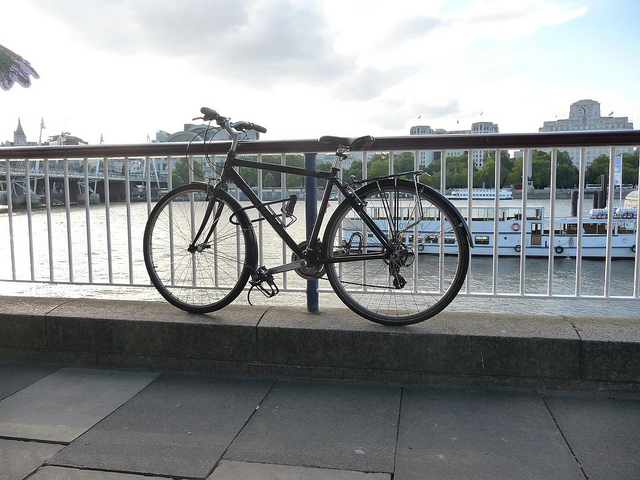
user: Given an image and a question. Answer the question in a short answer. Question: Which city in europe has the most of these? Short Answer:
assistant: copenhagen